Ruyi (scepter)

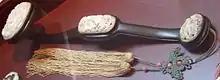
Qing dynasty wood and jade three-inlay

Chinese classic texts from the Former Han dynasty (206 BC – 24 AD) contain the earliest usages of the word . For example, the history uses it both literally for "as desired" and for the given name of Liu Ruyi (d. 195 BC), who was the son of Emperor Gaozu of Han and Concubine Qi. The biography of the astrologer and mathematician Jing Fang (78–37 BCE) quotes him using meaning "as you wish" in an audience with Emperor Yuan of Han, "I fear that though your Majesty acts in this way you will still not obtain what accords with your wish."